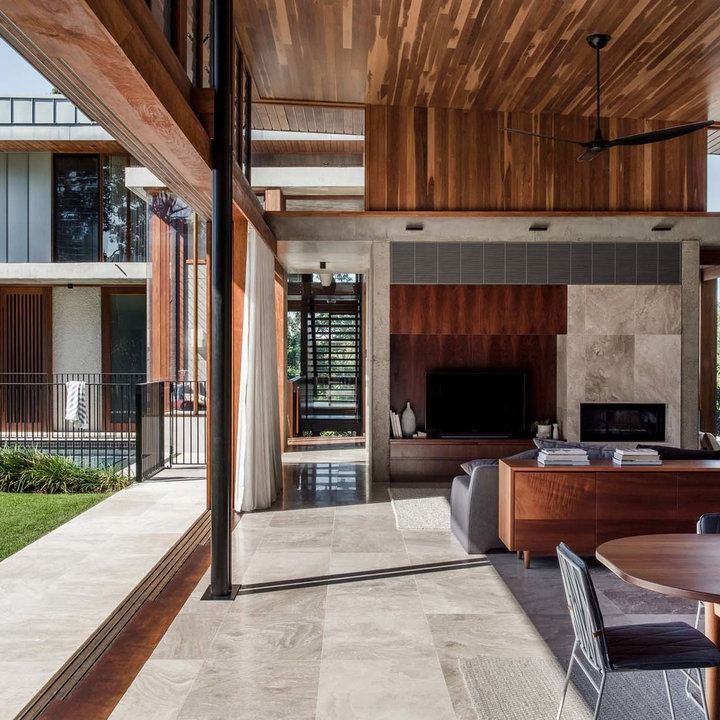
Style: Modern